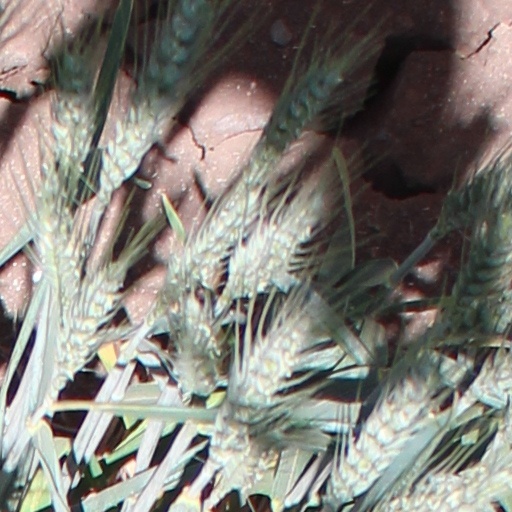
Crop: wheat